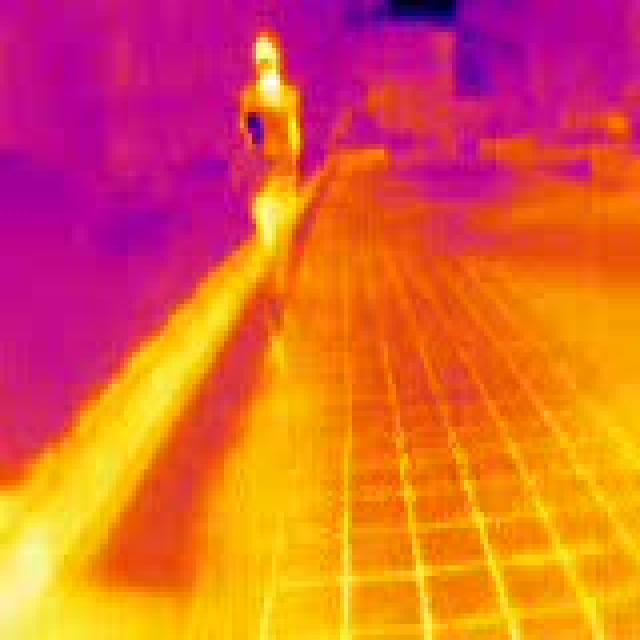
Detected objects:
label: person